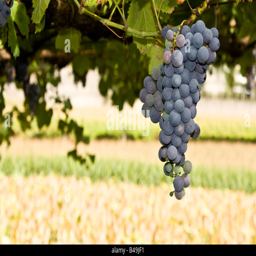
ripe red grapes cluster hanging in a vine